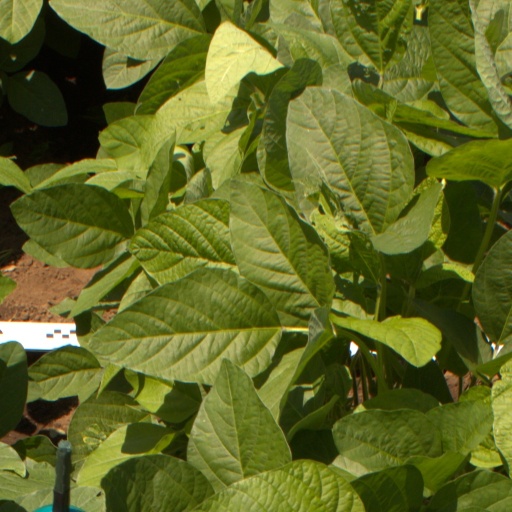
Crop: soybean